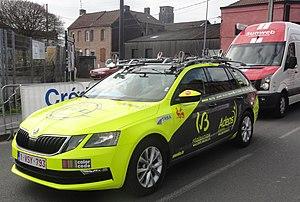
Reportage réalisé le dimanche 24 mars à l'occasion du départ et de l'arrivée du Grand Prix de Denain 2019 à Denain, Nord, Nord-Pas-de-Calais-Picardie, France.